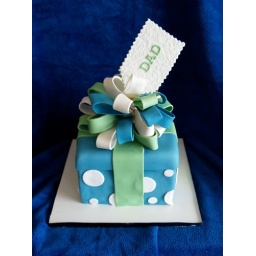
Front view of a gift box cake for my dad. Tag inspired by Andrea's Sweet Cakes.